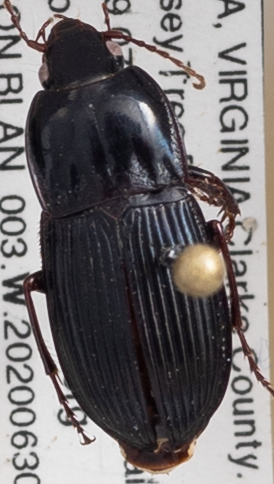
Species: Pterostichus permundus
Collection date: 2020-06-30
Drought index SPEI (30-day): -0.09
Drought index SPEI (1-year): -0.216
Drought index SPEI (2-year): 1.69